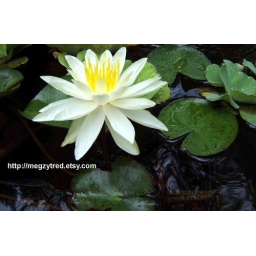
Gorgeous white blooming water lily in a Tucson Arizona watergardener's pond!